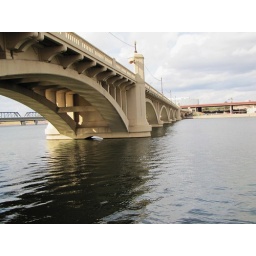
The salmon colored bridge in the background is the 202-Loop highway.